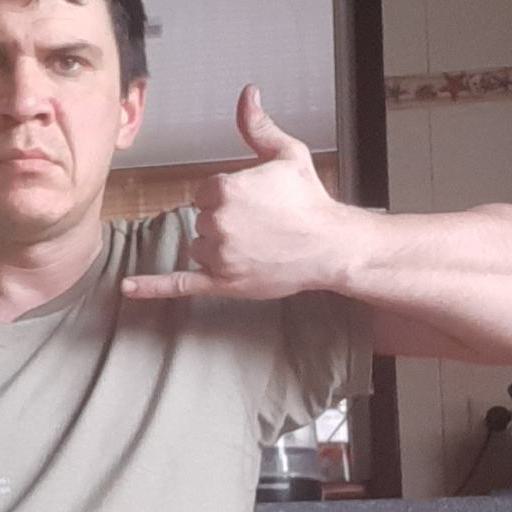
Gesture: call